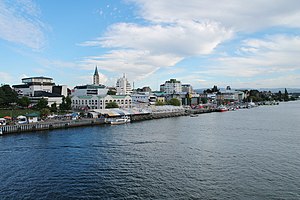
Los Ríos (region)
Havneparti fra hovedbyen Valdivia
Los Ríos er en af Chiles regioner og har nummer XIV på den officielle liste. Los Ríos er en af de senest dannede regioner, idet den først trådte i funktion i 2007. Den blev dannet ved, at man tog Valdivia-provinsen ud af Los Lagos og gjorde den til en selvstændig region. Samtidig opdelte man provinsen, så den nye region fik to provinser.